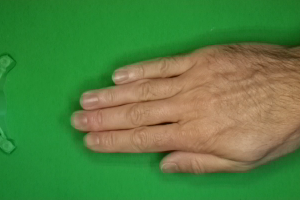
Label: paper